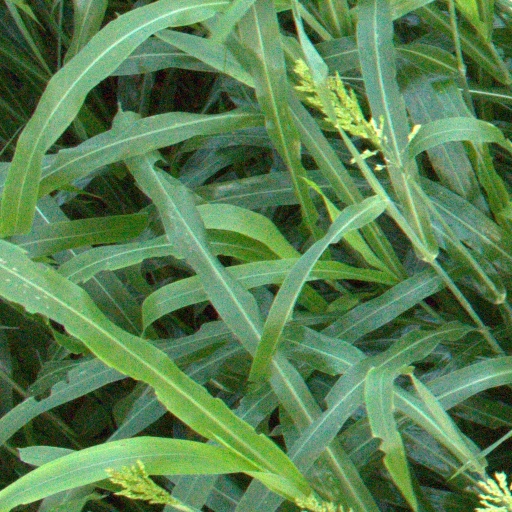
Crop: sorghum